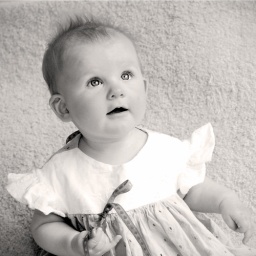
E3 - Emily in blue dress b&w